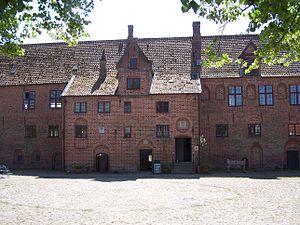
L'abbaye d'Esrum est une abbaye de l'Ordre cistercien située dans le bourg d'Esrum, au bord des rives du lac éponyme et à côté de la rivière Esrum Å, dans le nord de la région de l'île de Seeland, dans l'amt de Frederiksborg au Danemark.